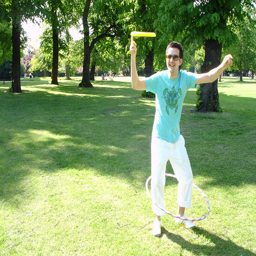
A girl swings a hula hoop around her legs
A person hula hooping while holding a frisbee
A man is in the park with a hula hoop.
A guy in a park with a toy and a hula hoop.
Man in a park playing with a hoola hoop.